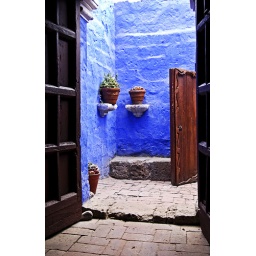
Monasterio de Santa Catalina - the most fascinating religious building in blue and red colour.